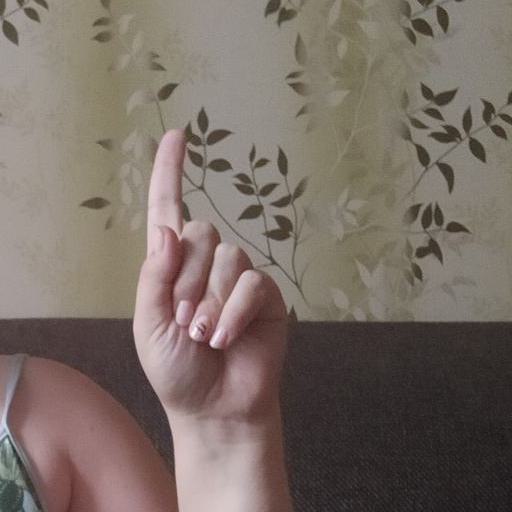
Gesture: one